Franz Fuchs (footballer)

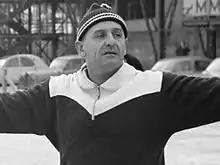
Fuchs in 1963

Franz Fuchs (25 November 1915 – May 1990) was an Austrian professional football manager. He coached ADO Den Haag, BVC Rotterdam, Holland Sport, Blauw-Wit Amsterdam, Feijenoord, Blauw-Wit Amsterdam, SK Sturm Graz, Belenenses and Hamborn 07.